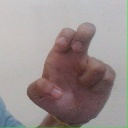
अक्षर: अ